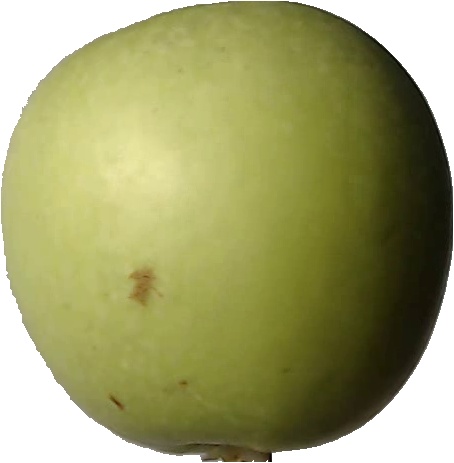
Label: apple_granny_smith_1